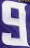
Number: 9